3rd Ranger Infantry Company (United States)

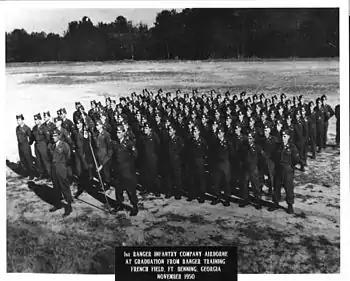
The 1st Ranger Company graduates from Ranger training in November 1950.

With the 25 June 1950 outbreak of the Korean War, the North Korean People's Army had invaded the Republic of Korea (ROK) with 90,000 well-trained and equipped troops who had easily overrun the smaller and more poorly equipped Republic of Korea Army. The United States (U.S.) and United Nations (UN) began an intervention campaign to prevent South Korea from collapsing. The U.S. troops engaged the North Koreans first at the Battle of Osan, being badly defeated on 5 July by the better-trained North Koreans. From then on, the U.S. and UN saw a steady stream of defeats until they had been pushed back to the tip of the peninsula, into a -long fortification dubbed Pusan Perimeter by August. At the same time, North Korean agents began to infiltrate behind UN lines and attack military targets and cities.